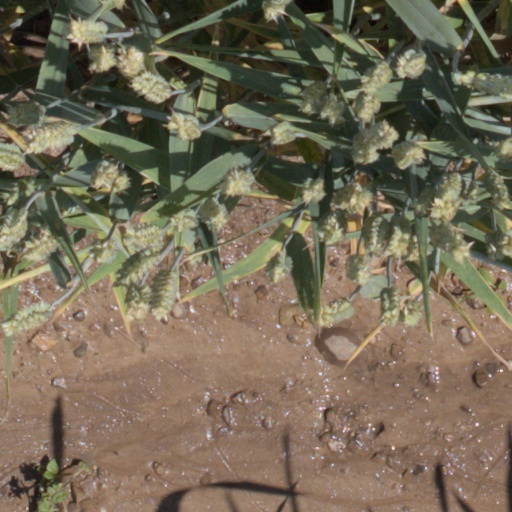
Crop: wheat